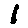
Label: 1